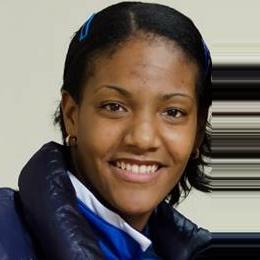
Age: 29